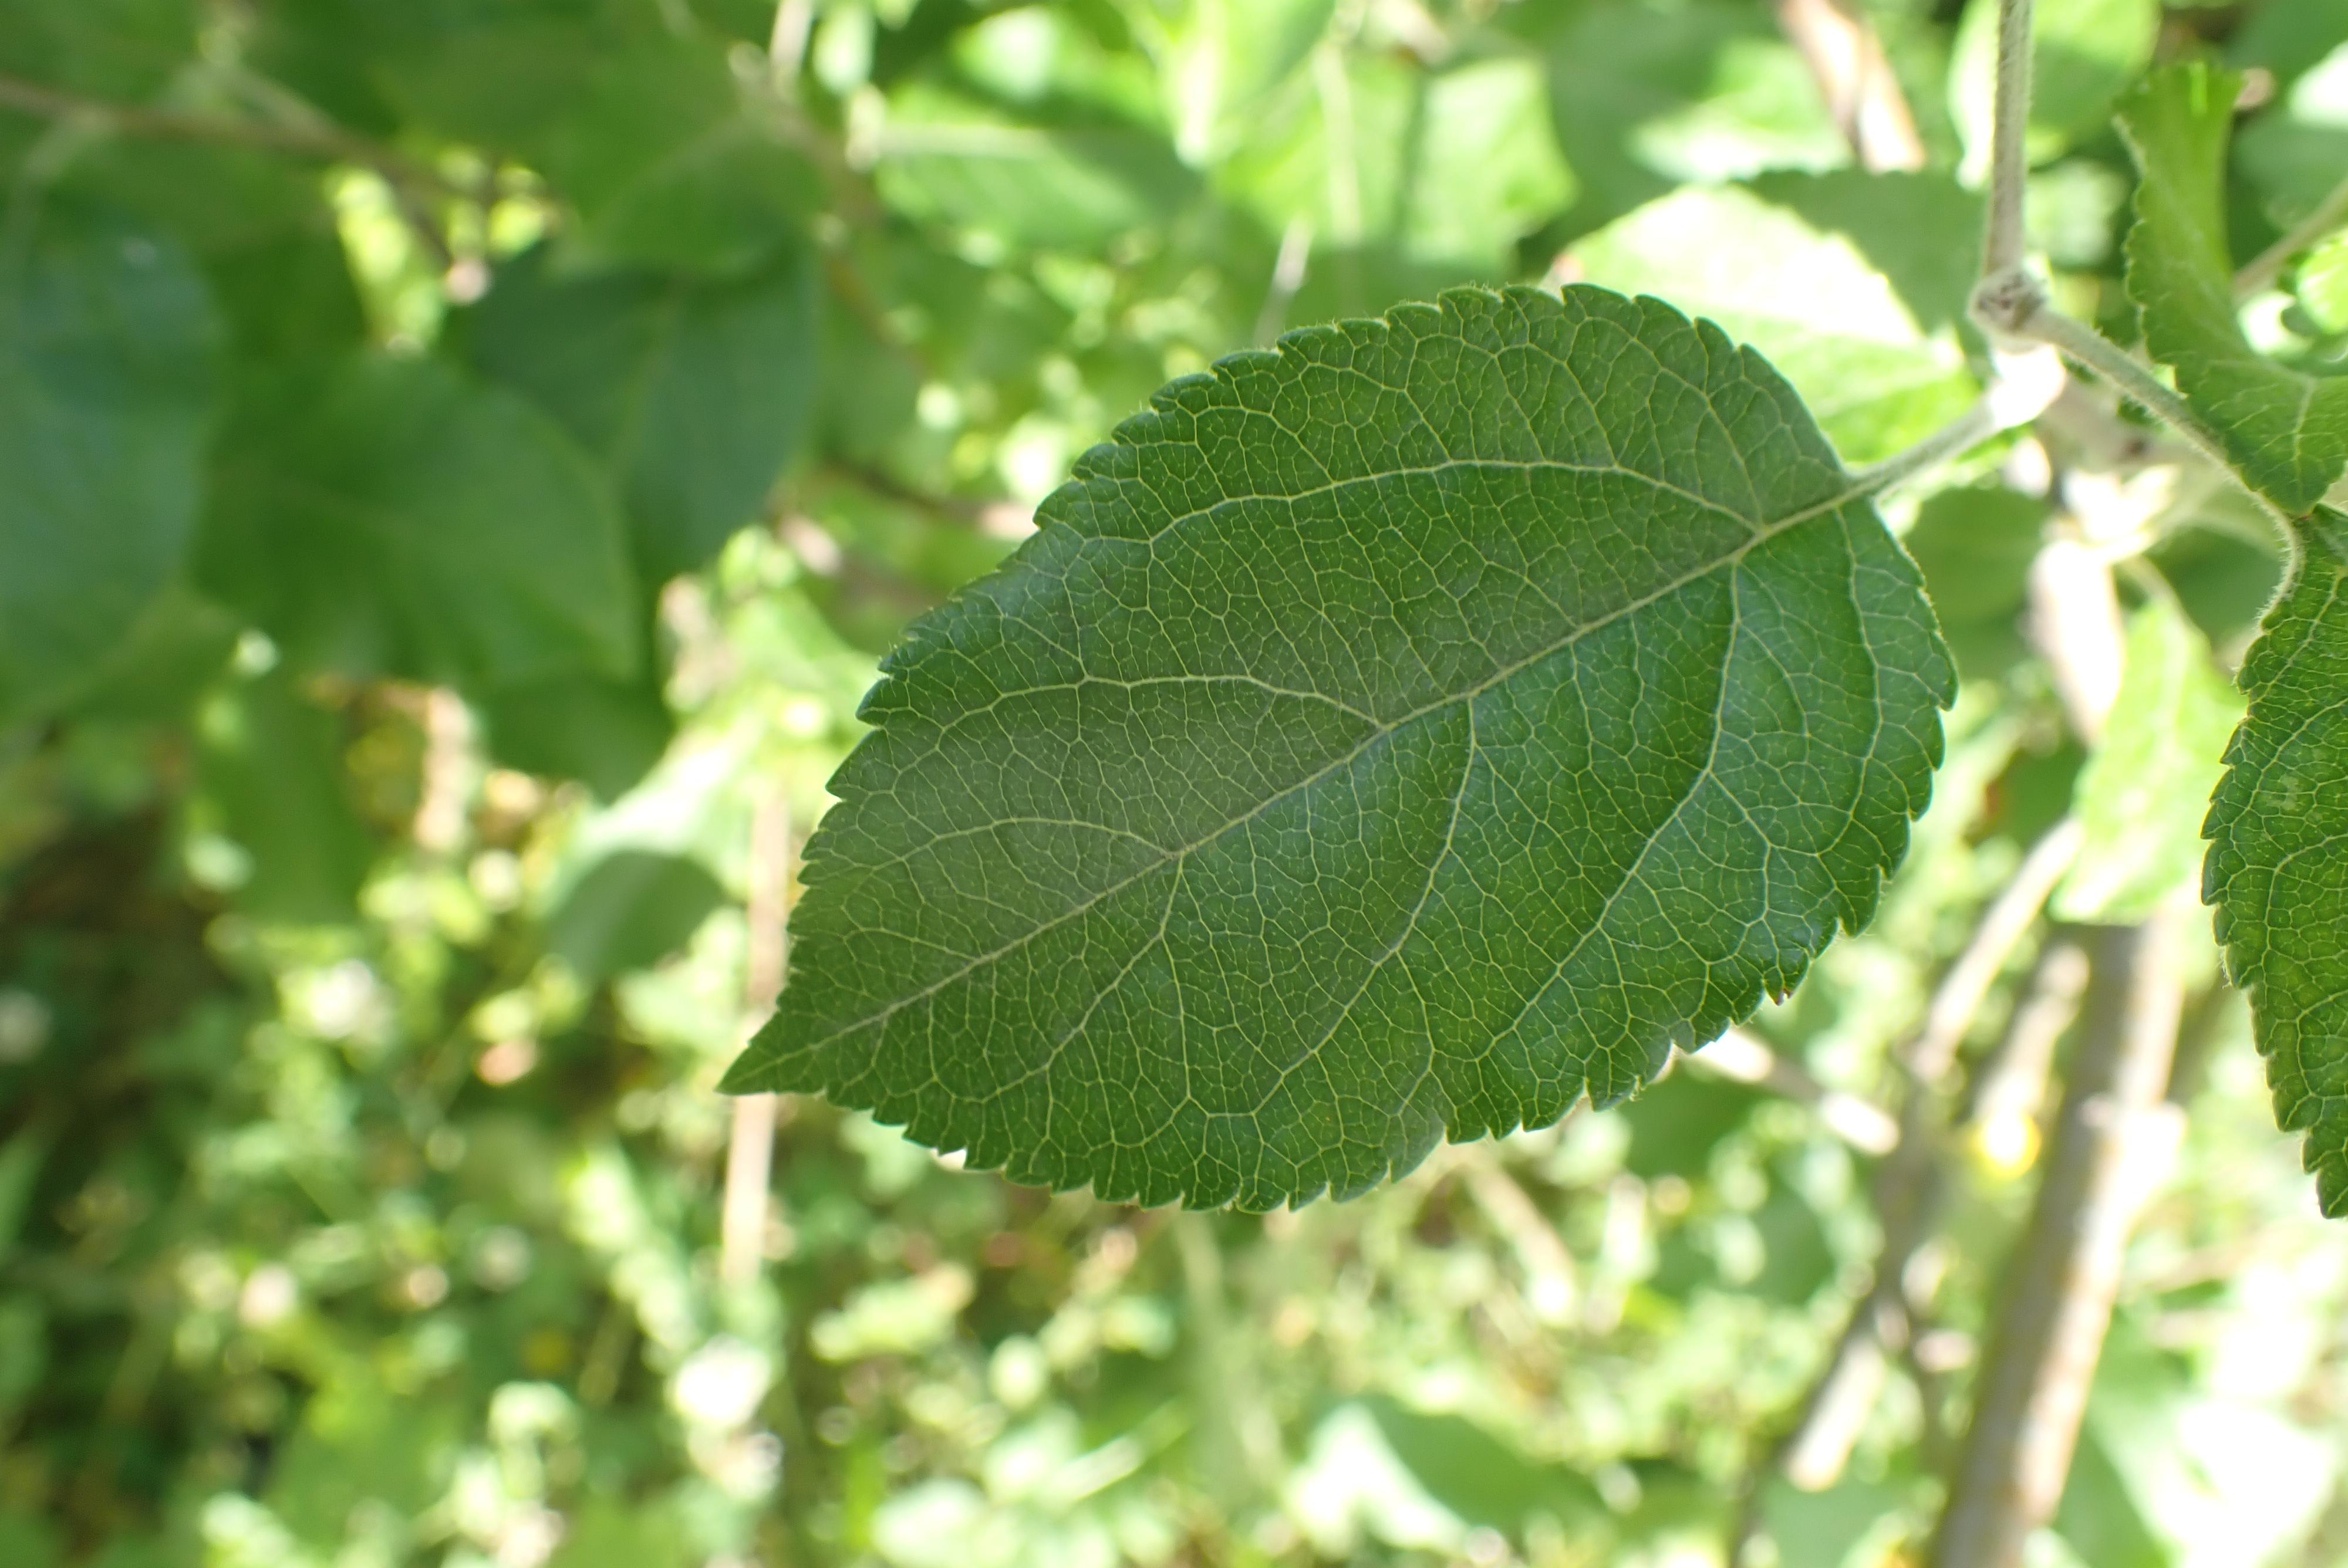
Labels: healthy